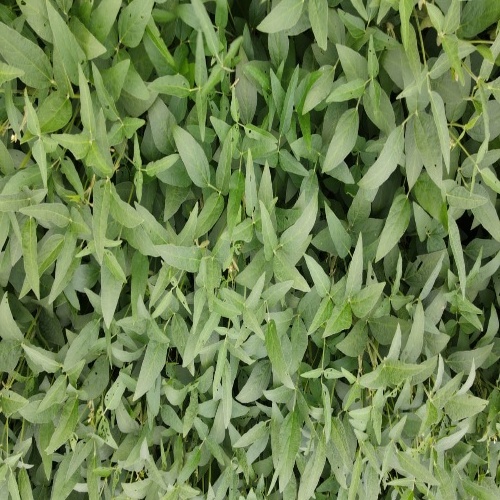
Label: Diabrotica_speciosa